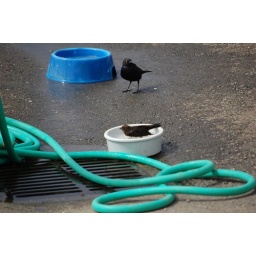
Two blackbirds bathe in a dog water bowl.